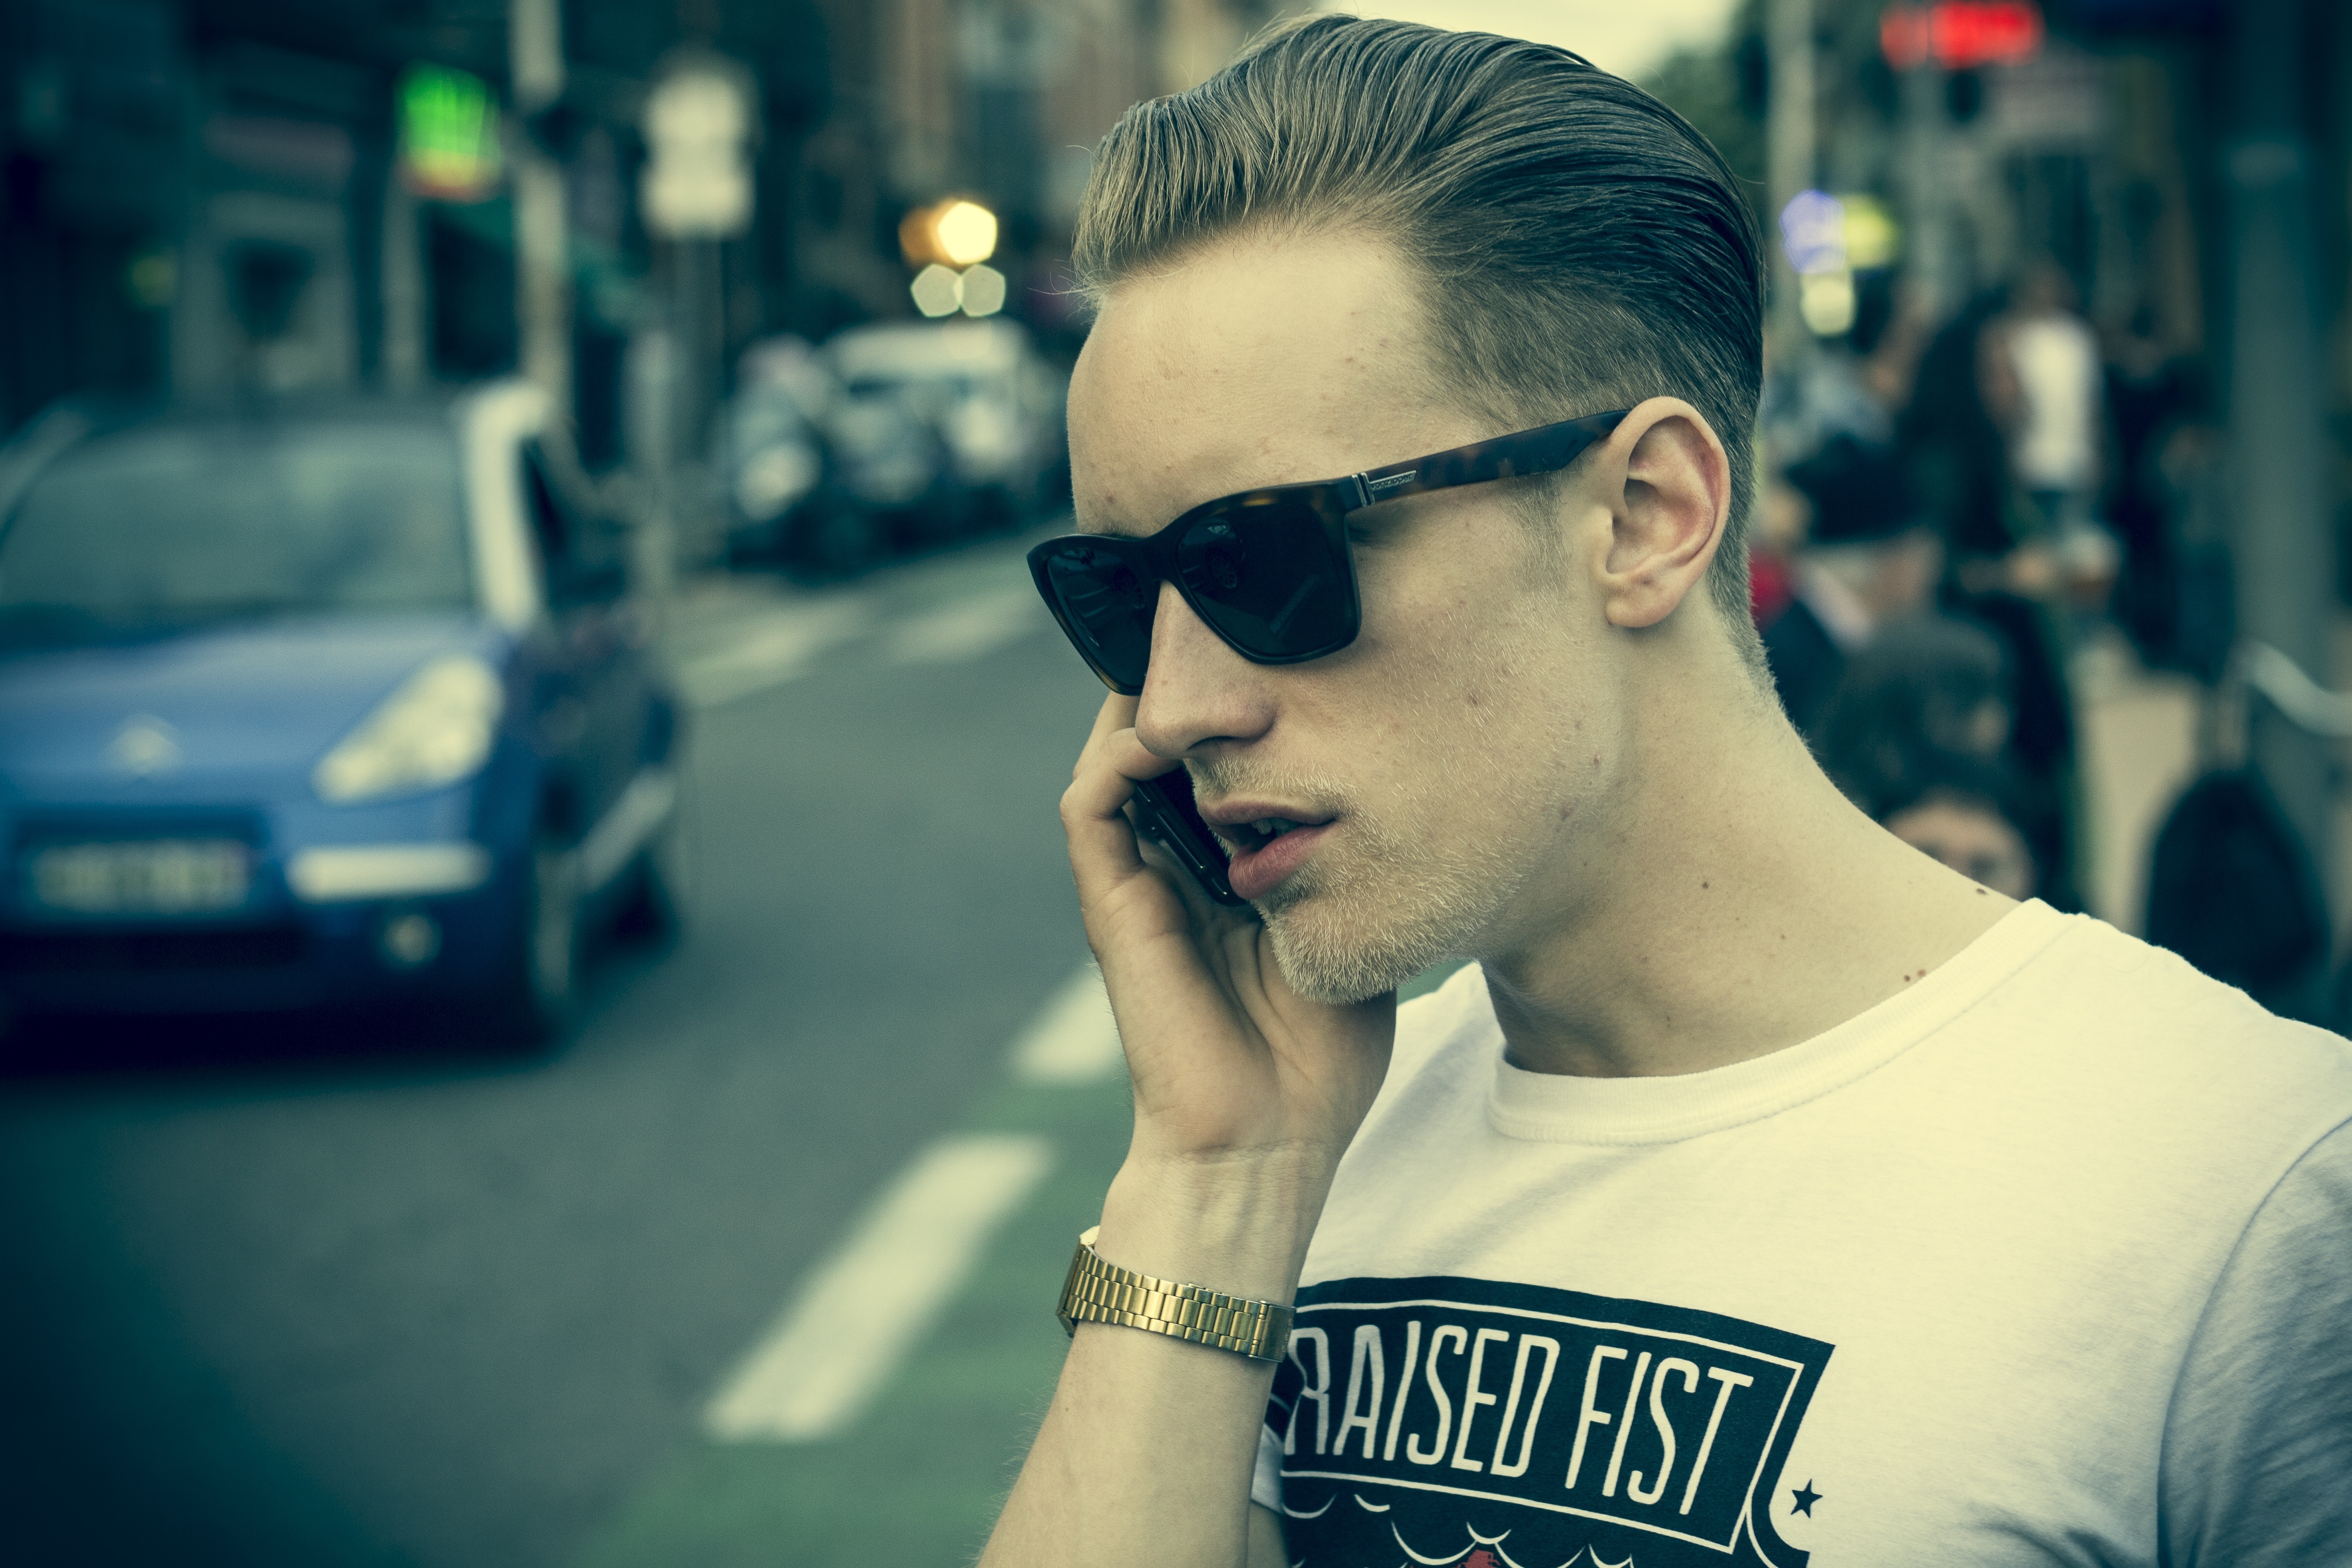
mobile, man, person, girl, photography, male, standing, portrait, vehicle, phone, color, communication, blue, holding, facial expression, smile, cool, glasses, cellphone, photograph, snapshot, beauty, cell, emotion, adult, serious, man standing, facial hair, vision care